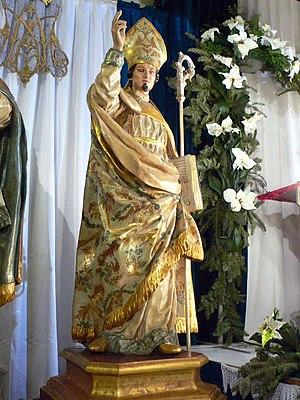
Fulgence de Carthagène né à Carthagène au VIᵉ siècle, mort en 630, était évêque de Écija, en Hispanie.